Nils-Ole Foshaug

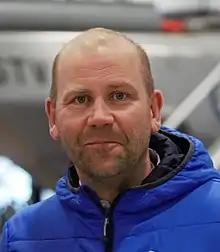
Nils-Ole Foshaug

Nils-Ole Foshaug (born 22 November 1970) is a Norwegian politician for the Labour Party. He has been a member of the Storting since 2021.